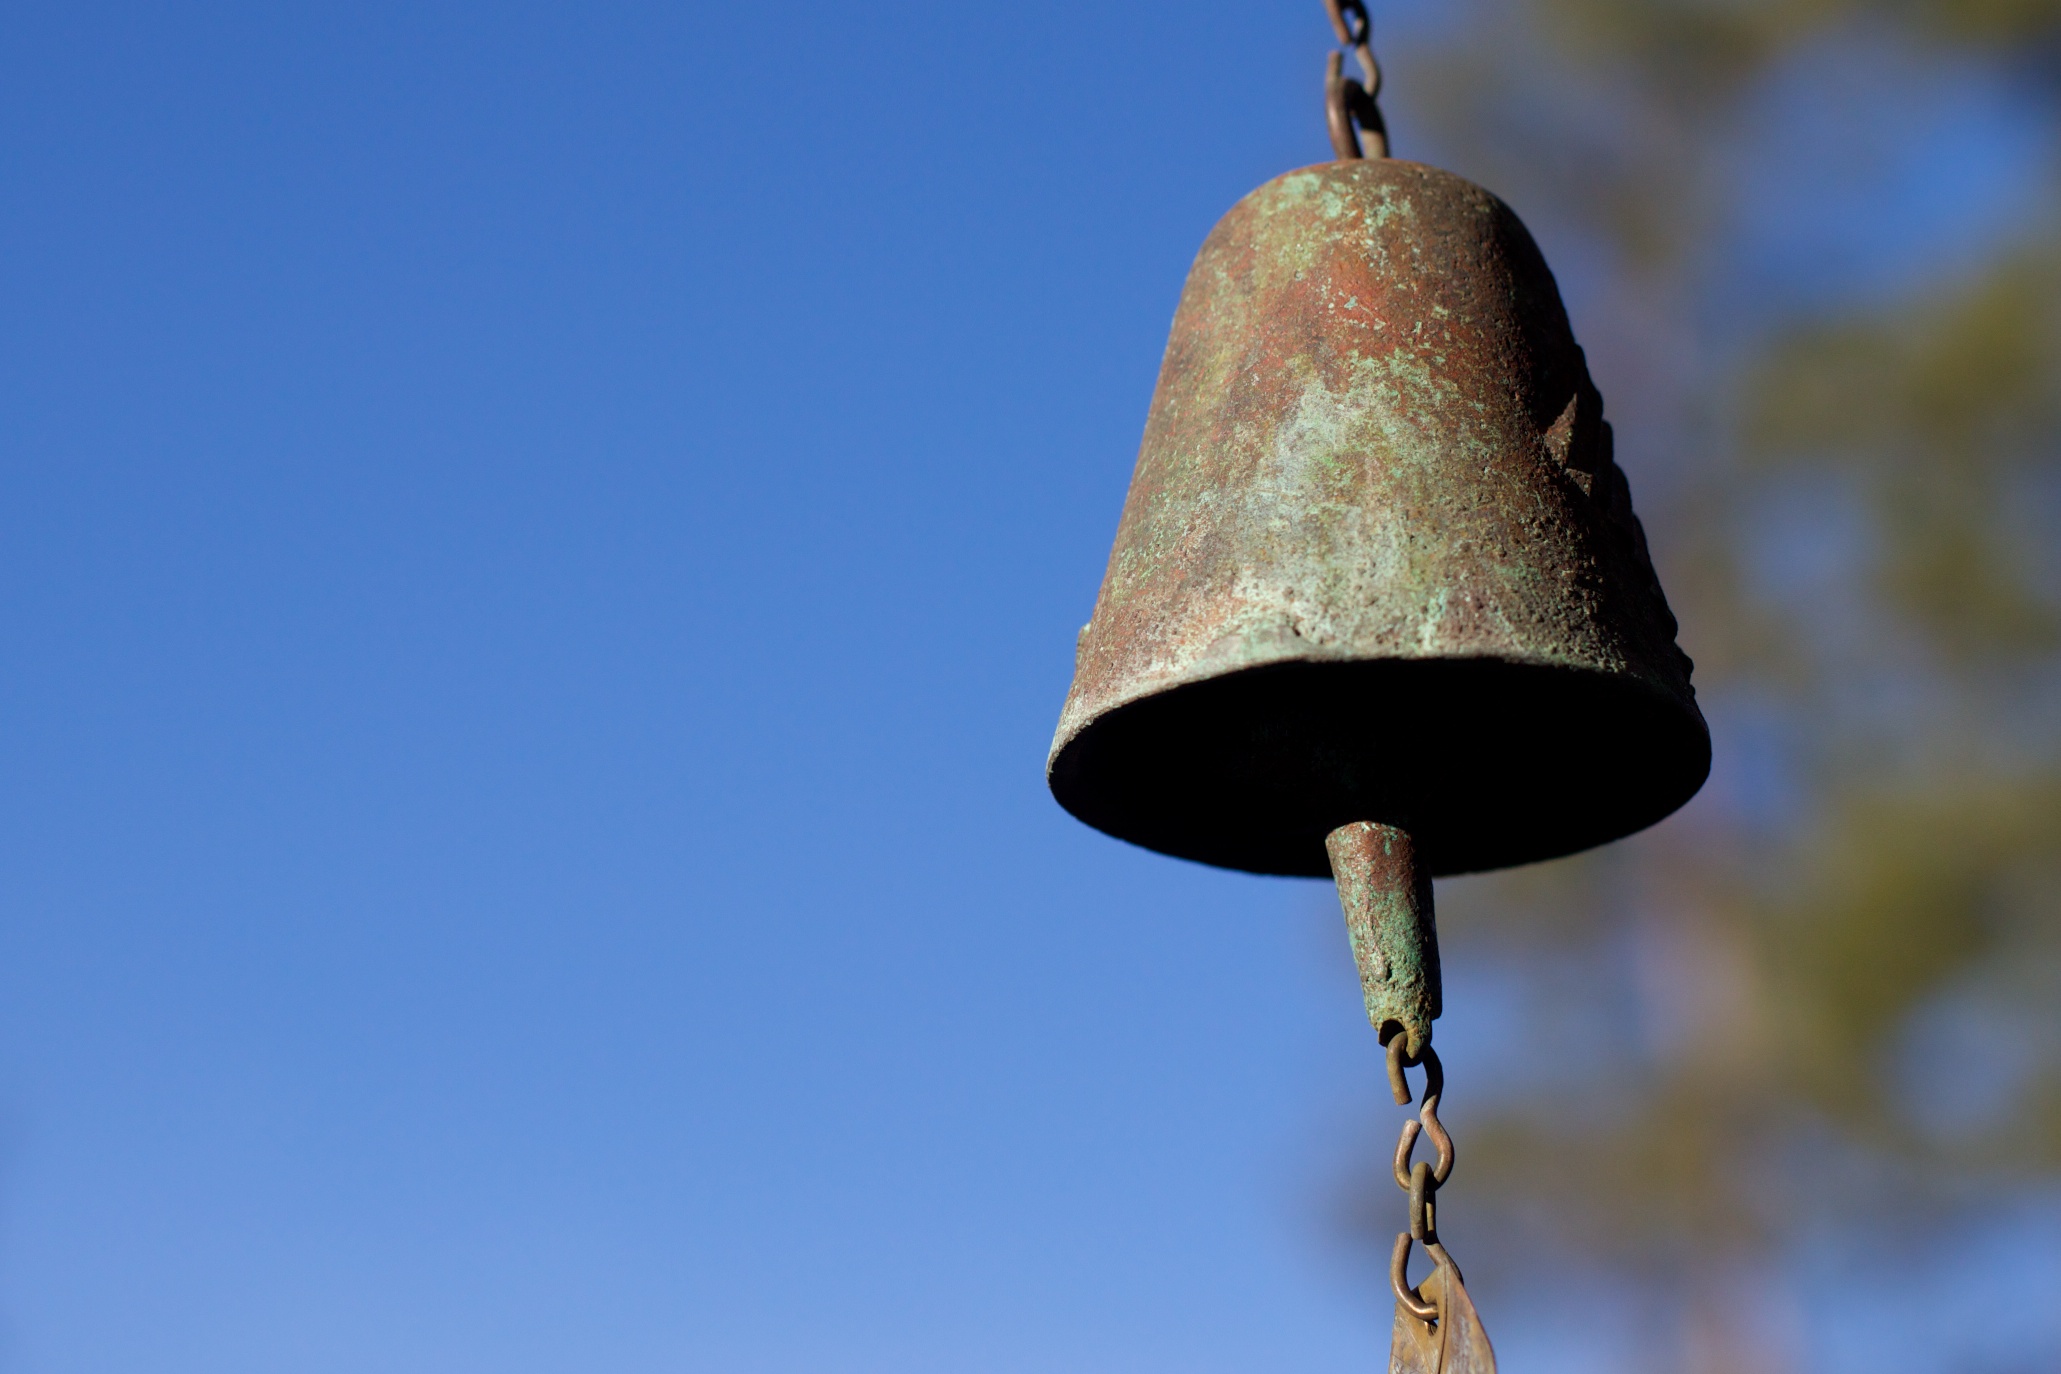
bell, blue, street light, lighting, light fixture, dailyshoot